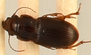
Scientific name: Cratacanthus dubius
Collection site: North Sterling NEON (STER), plot STER_031